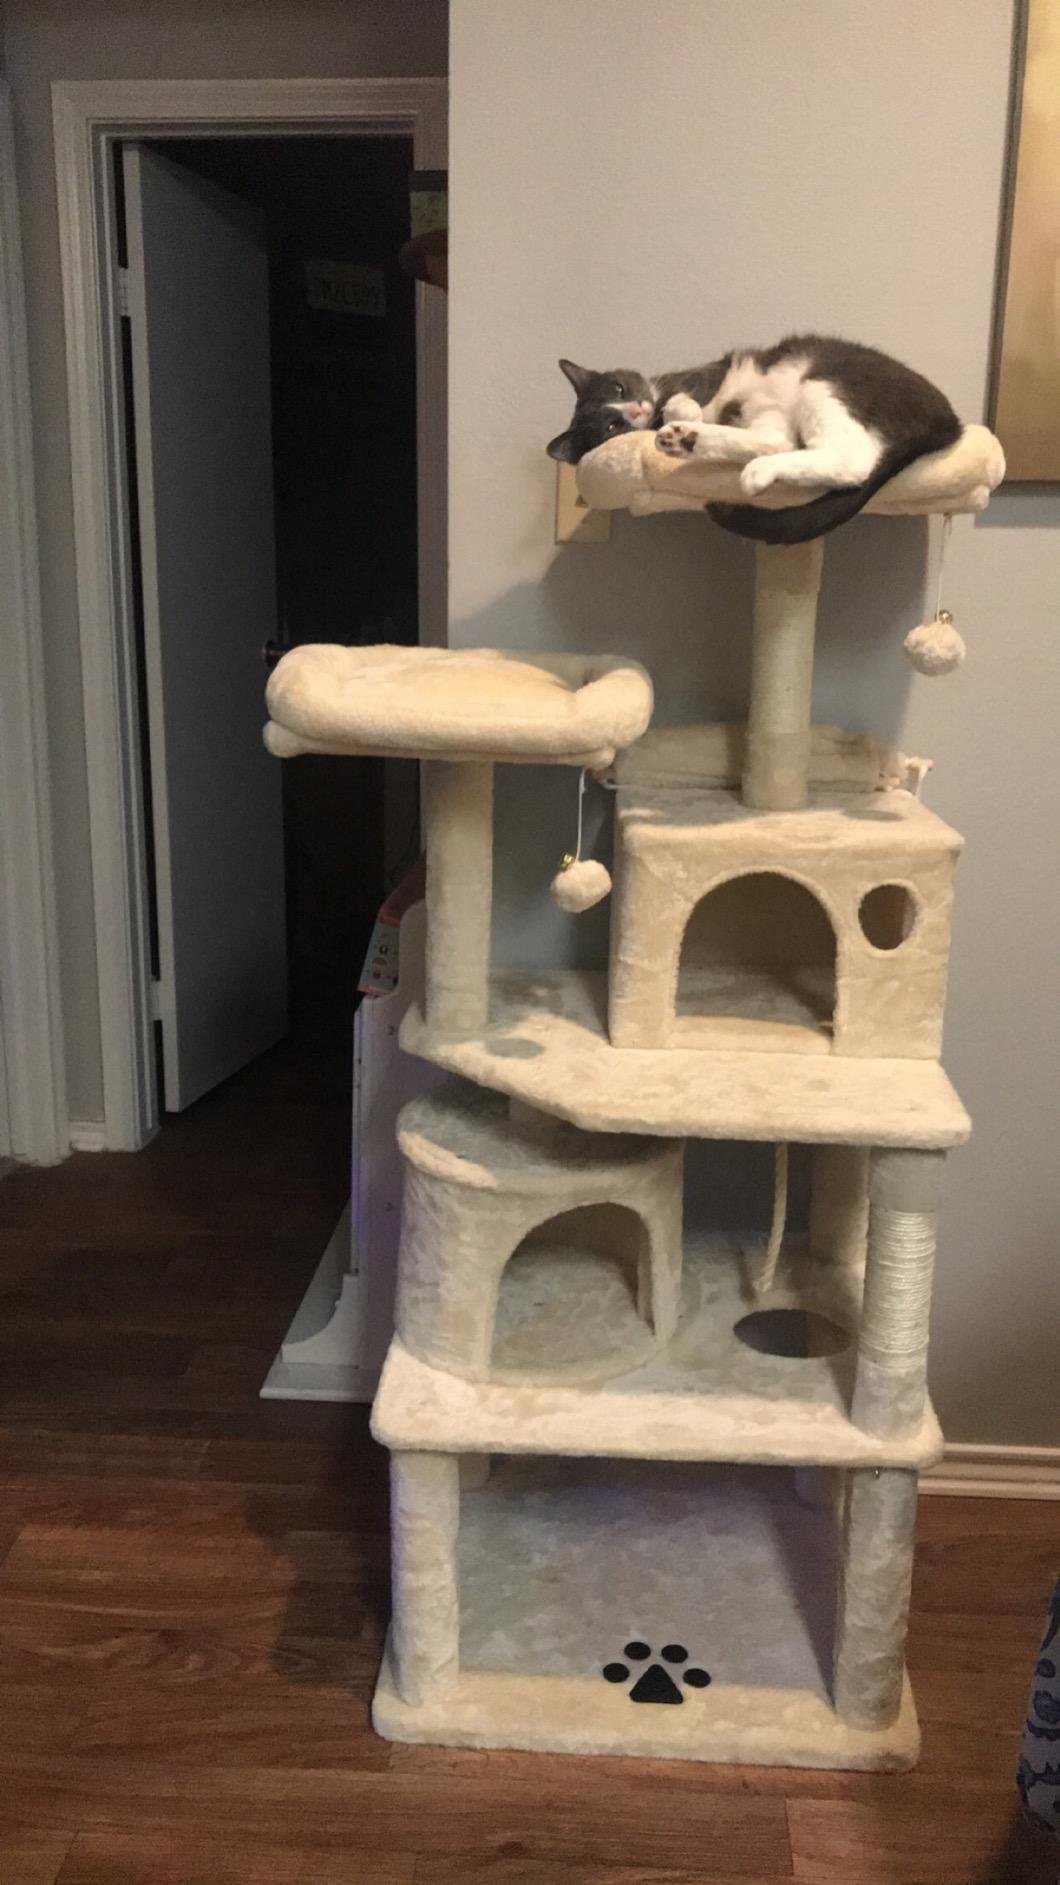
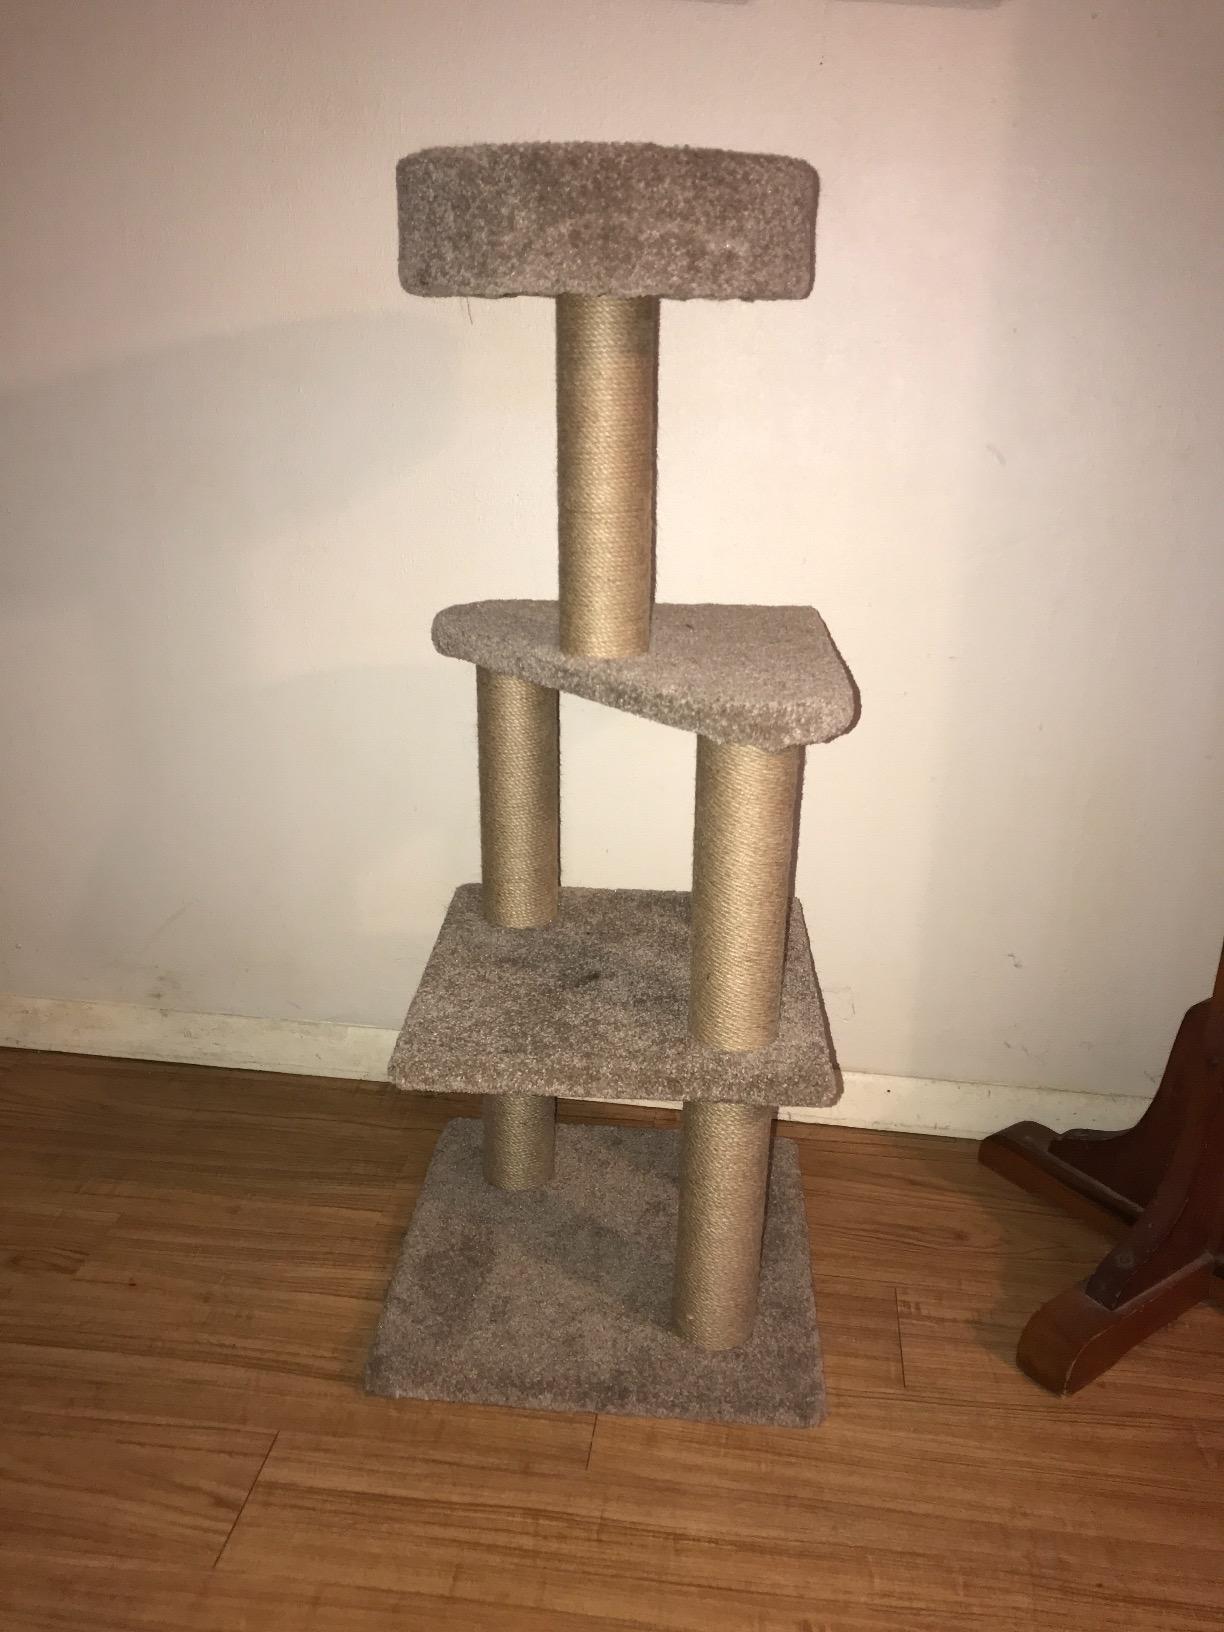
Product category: items_cat tree
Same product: no